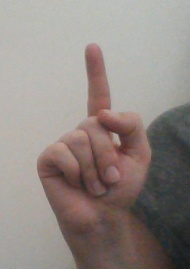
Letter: bb